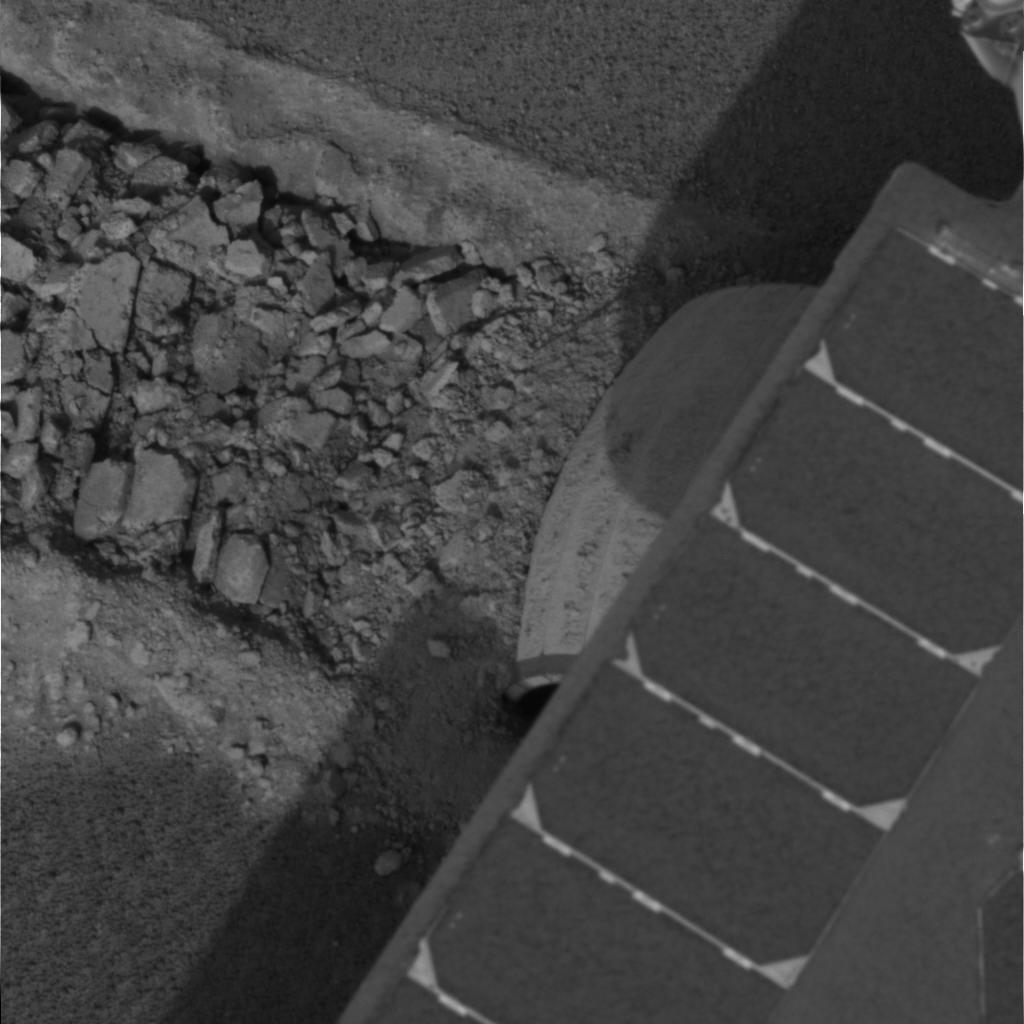
Surface features visible: Rover Deck, Other Hardware, Soil Trench, Clasts, Soil, Spherules, Nearby Surface, Rover Parts